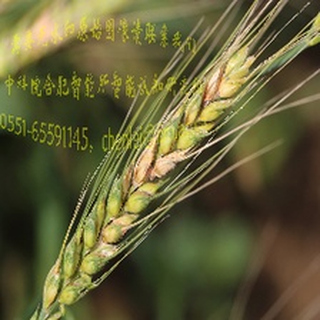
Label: wheat_fusarium_head_blight